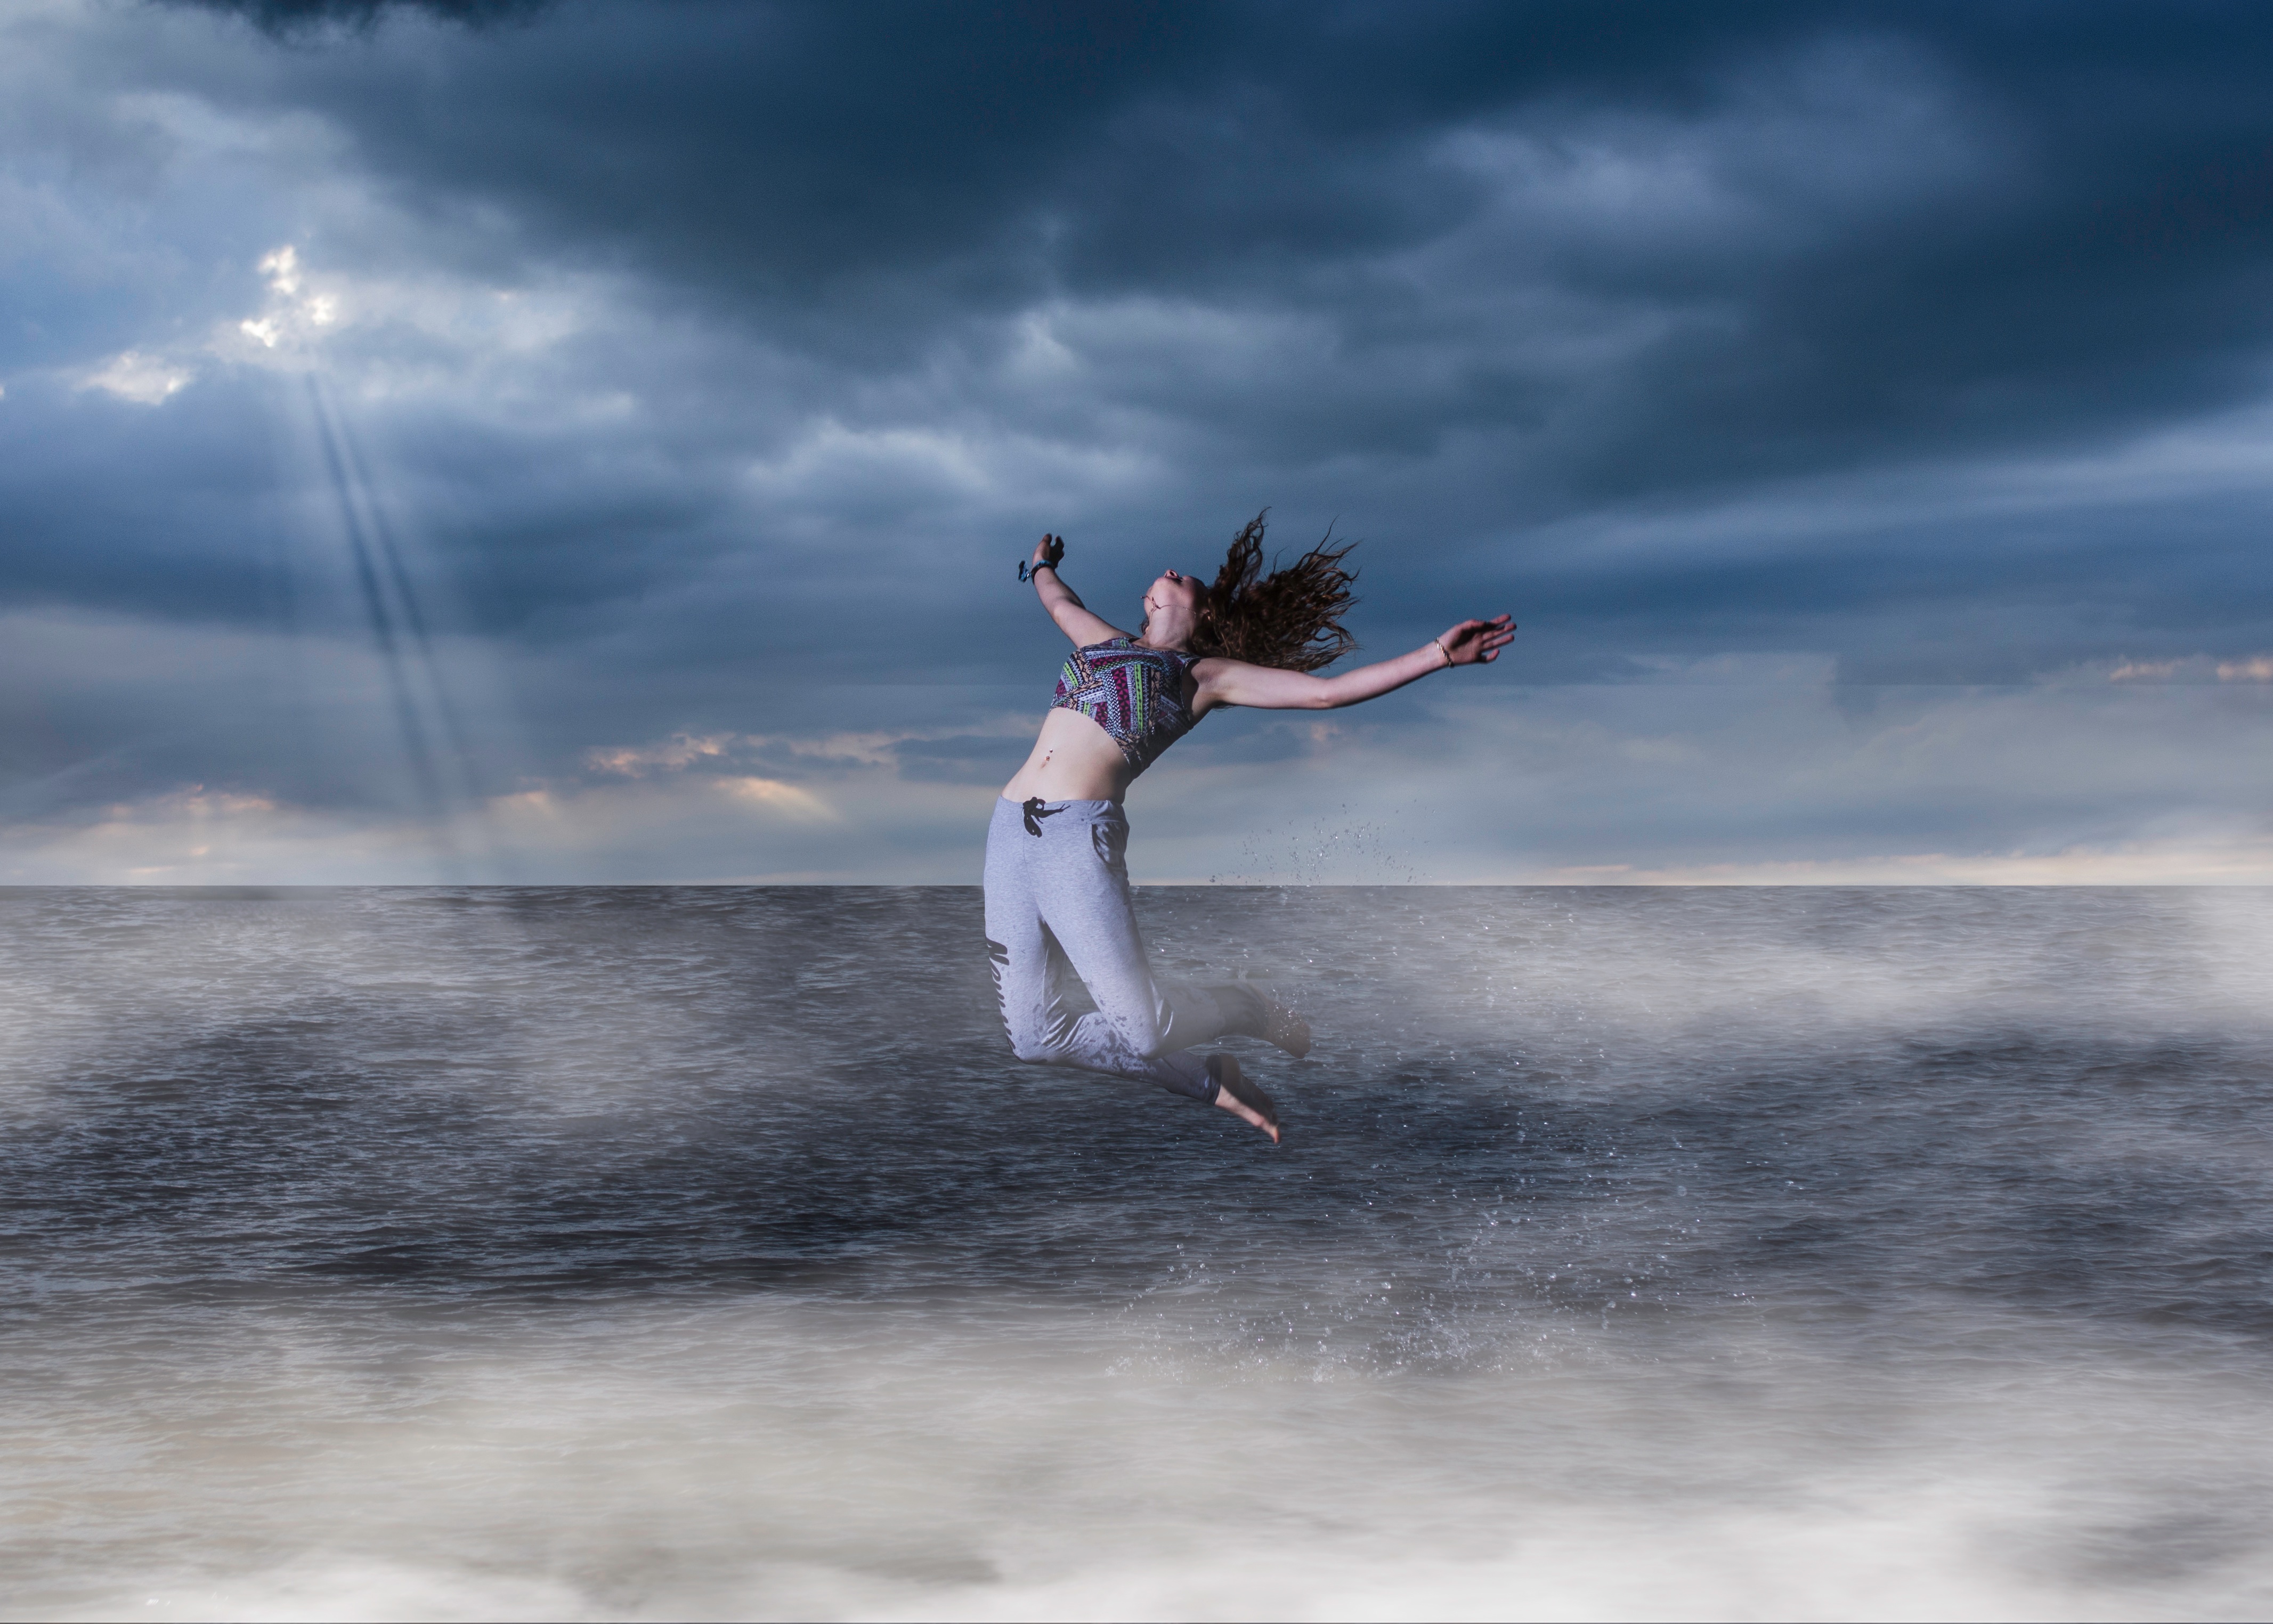
beach, sea, water, ocean, cloud, wave, wind, jumping, surfing, surfboard, extreme sport, toy, sports, atmosphere of earth, surfing equipment and supplies